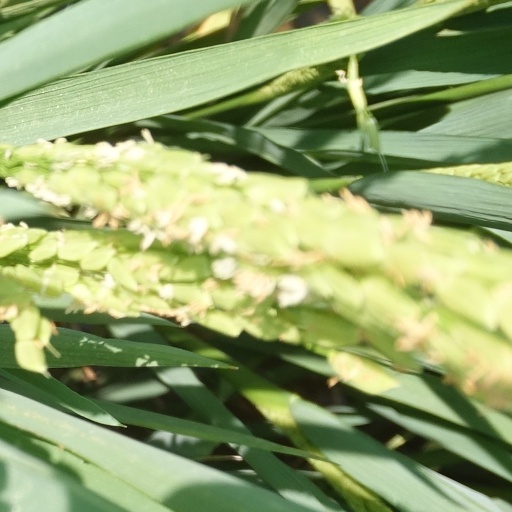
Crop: rice